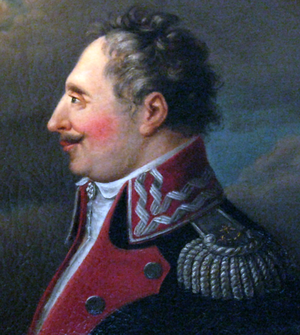
Antoni Józef Madaliński de Larysza, né en 1739 près de Sieradz ville du Sud de la Pologne, mort le 19 juillet 1804 à Borowe, est un général polonais, commandant de cavalerie, et est l'un des leaders de l'insurrection avec Tadeusz Kościuszko dès 1794.